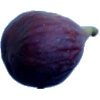
Label: fig